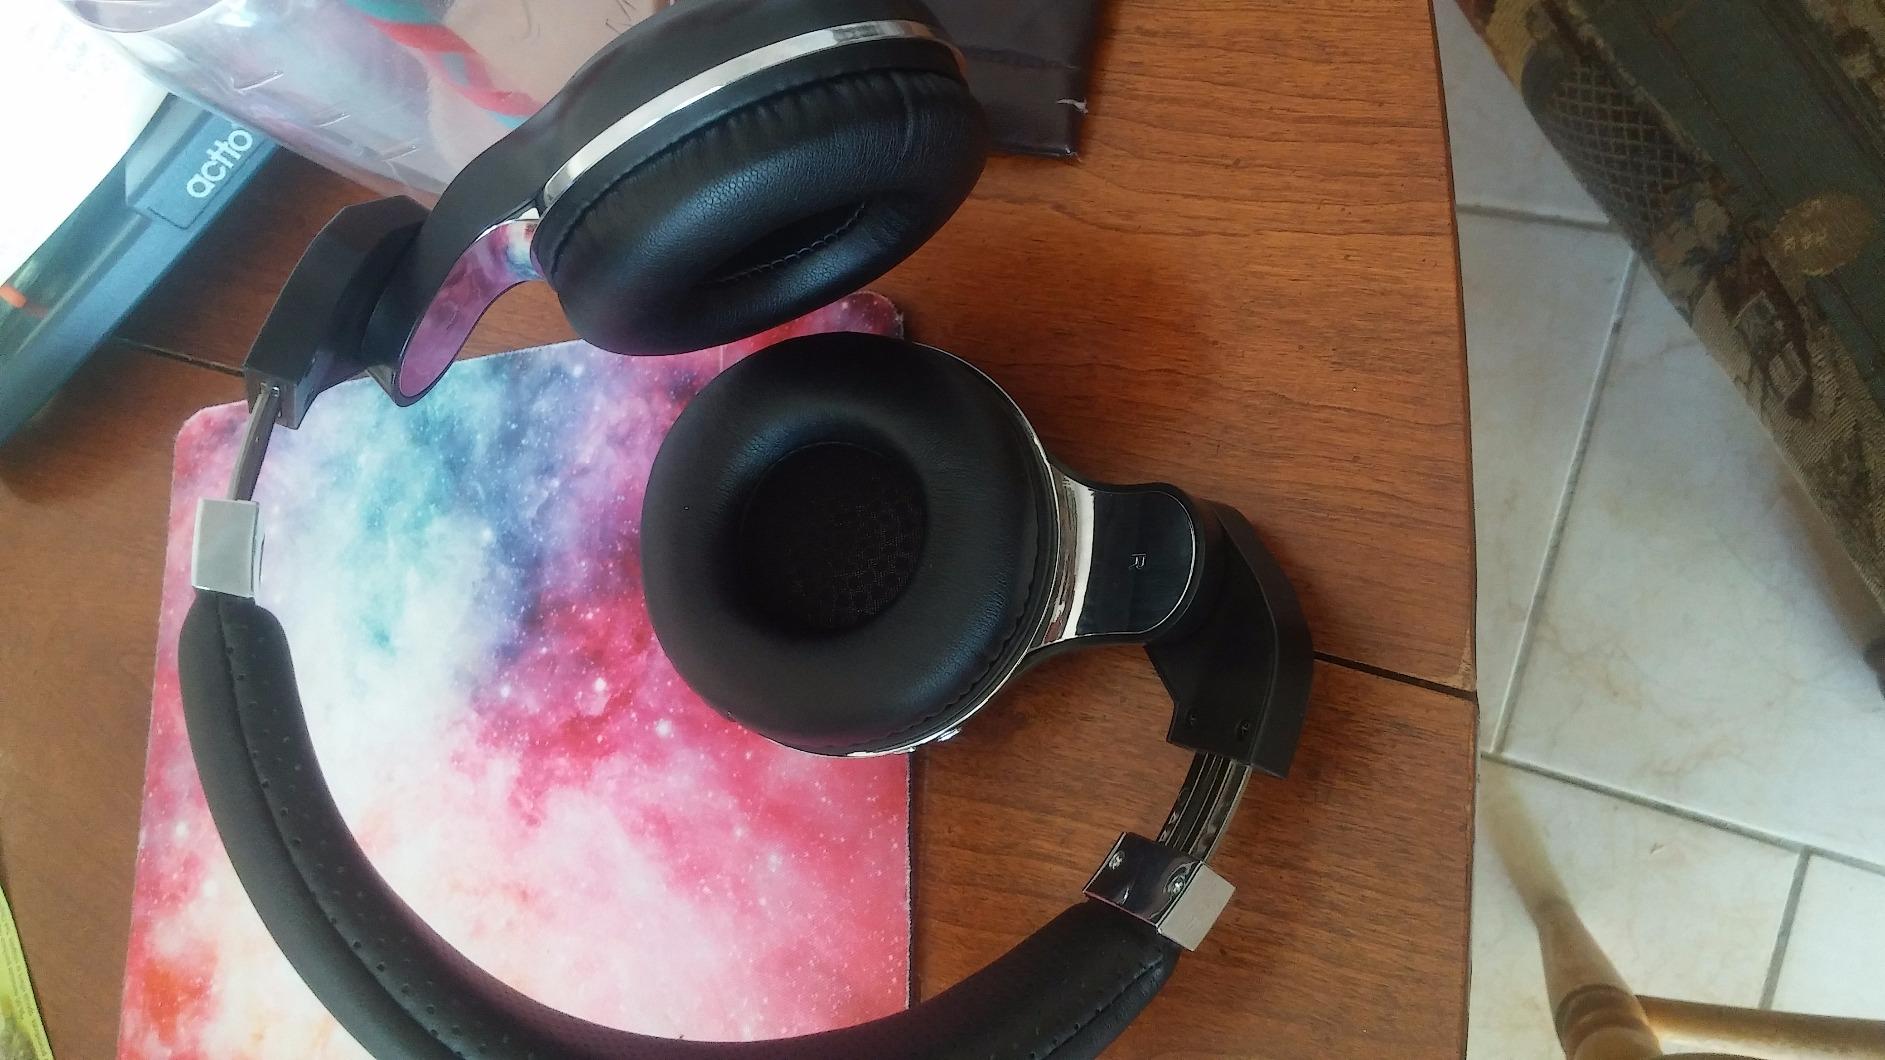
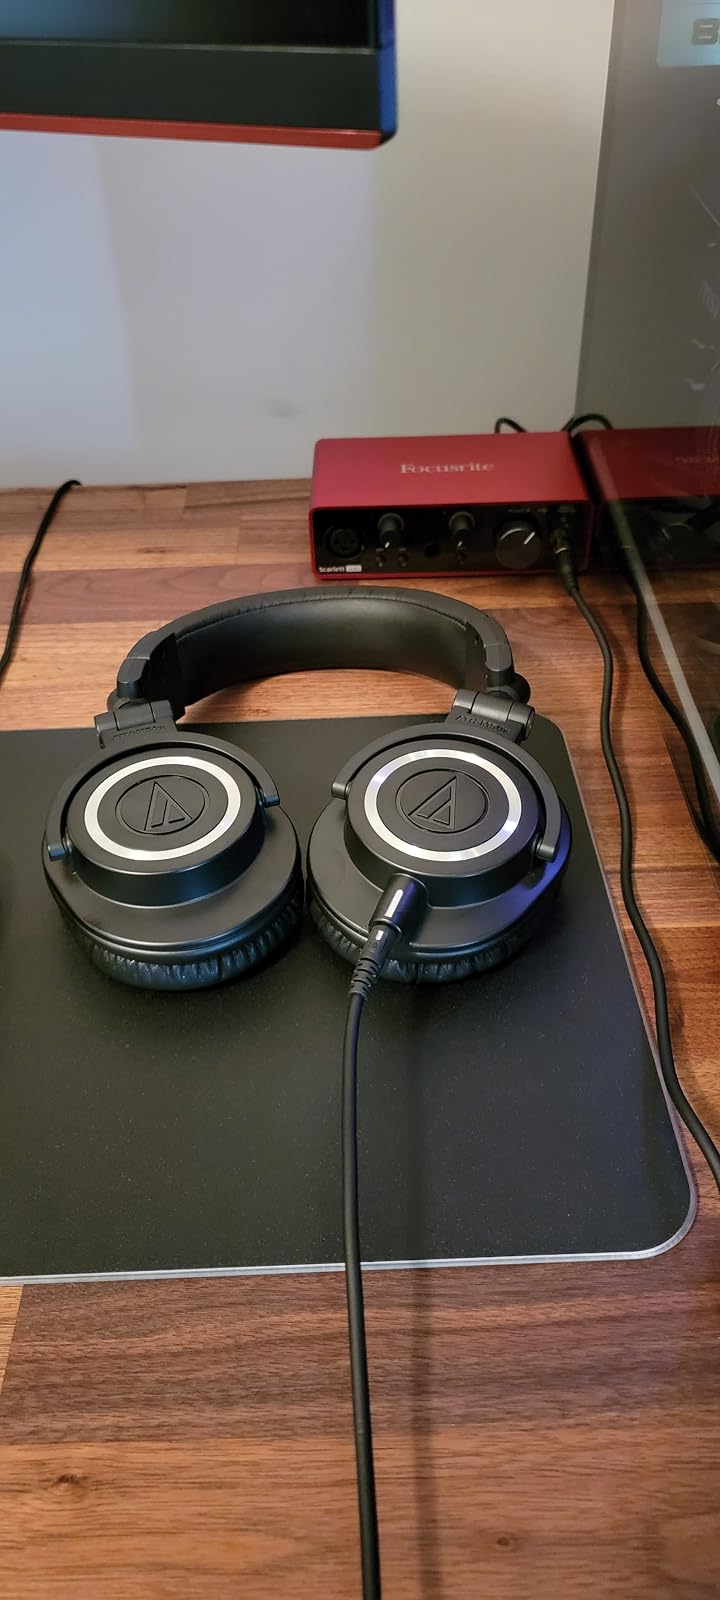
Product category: headphones
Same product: no